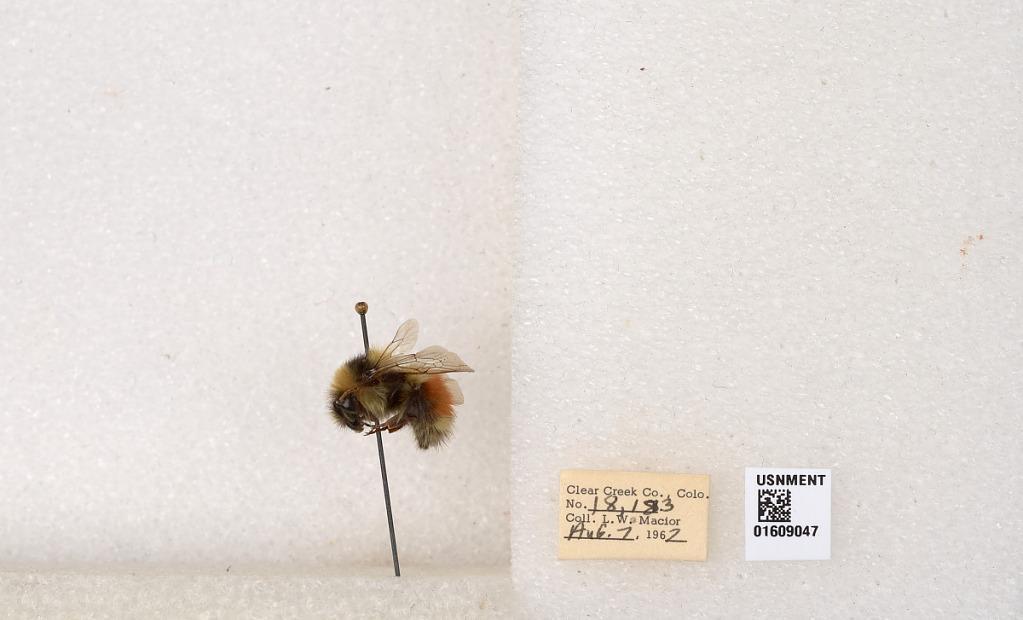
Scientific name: Bombus (Pyrobombus) sylvicola Kirby
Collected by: L. Macior
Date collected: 1967-8-7
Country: United States
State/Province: Colorado
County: Clear Creek
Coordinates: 39.6856, -105.645